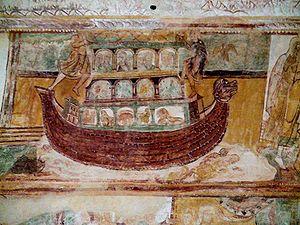
L'architecture romane est le premier grand style créé au Moyen Âge en Europe après le déclin de la civilisation gréco-romaine. Son développement est pleinement établi vers 1060 mais les premiers signes de mutation sont différents suivant les régions et il n'y a pas de consensus sur une date des débuts qui vont du VIᵉ au XIᵉ siècle. L'architecture gothique est le style qui lui succède progressivement à partir du XIIe siècle.Le dynamisme monastique, de profondes aspirations religieuses et morales, la spiritualité des routes de pèlerinages dans une Europe rendue à la paix président à la naissance de l'art roman et contribuent à en faire un style vraiment neuf et doué d'une profonde originalité. La volonté de libérer l'Église de la tutelle de pouvoirs séculiers, les croisades, la reconquête chrétienne en Espagne avec l'effondrement du califat de Cordoue, la disparition du mécénat royal ou princier font de l'art roman l'art de toute la chrétienté médiévale.